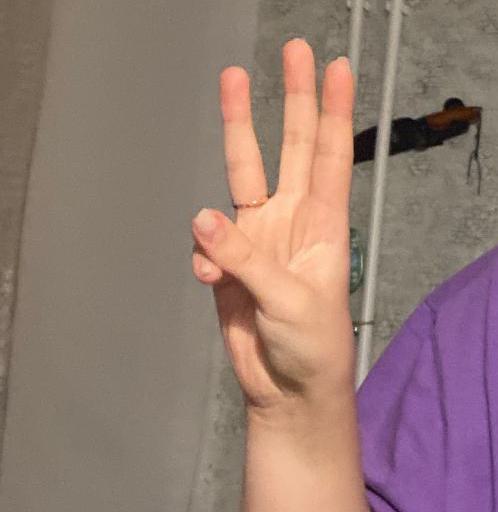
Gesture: three